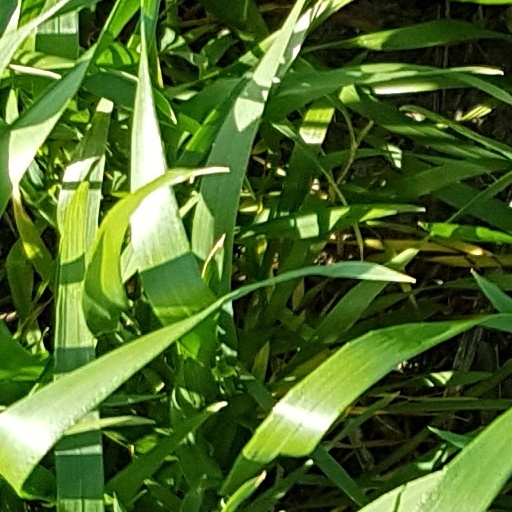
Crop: wheat